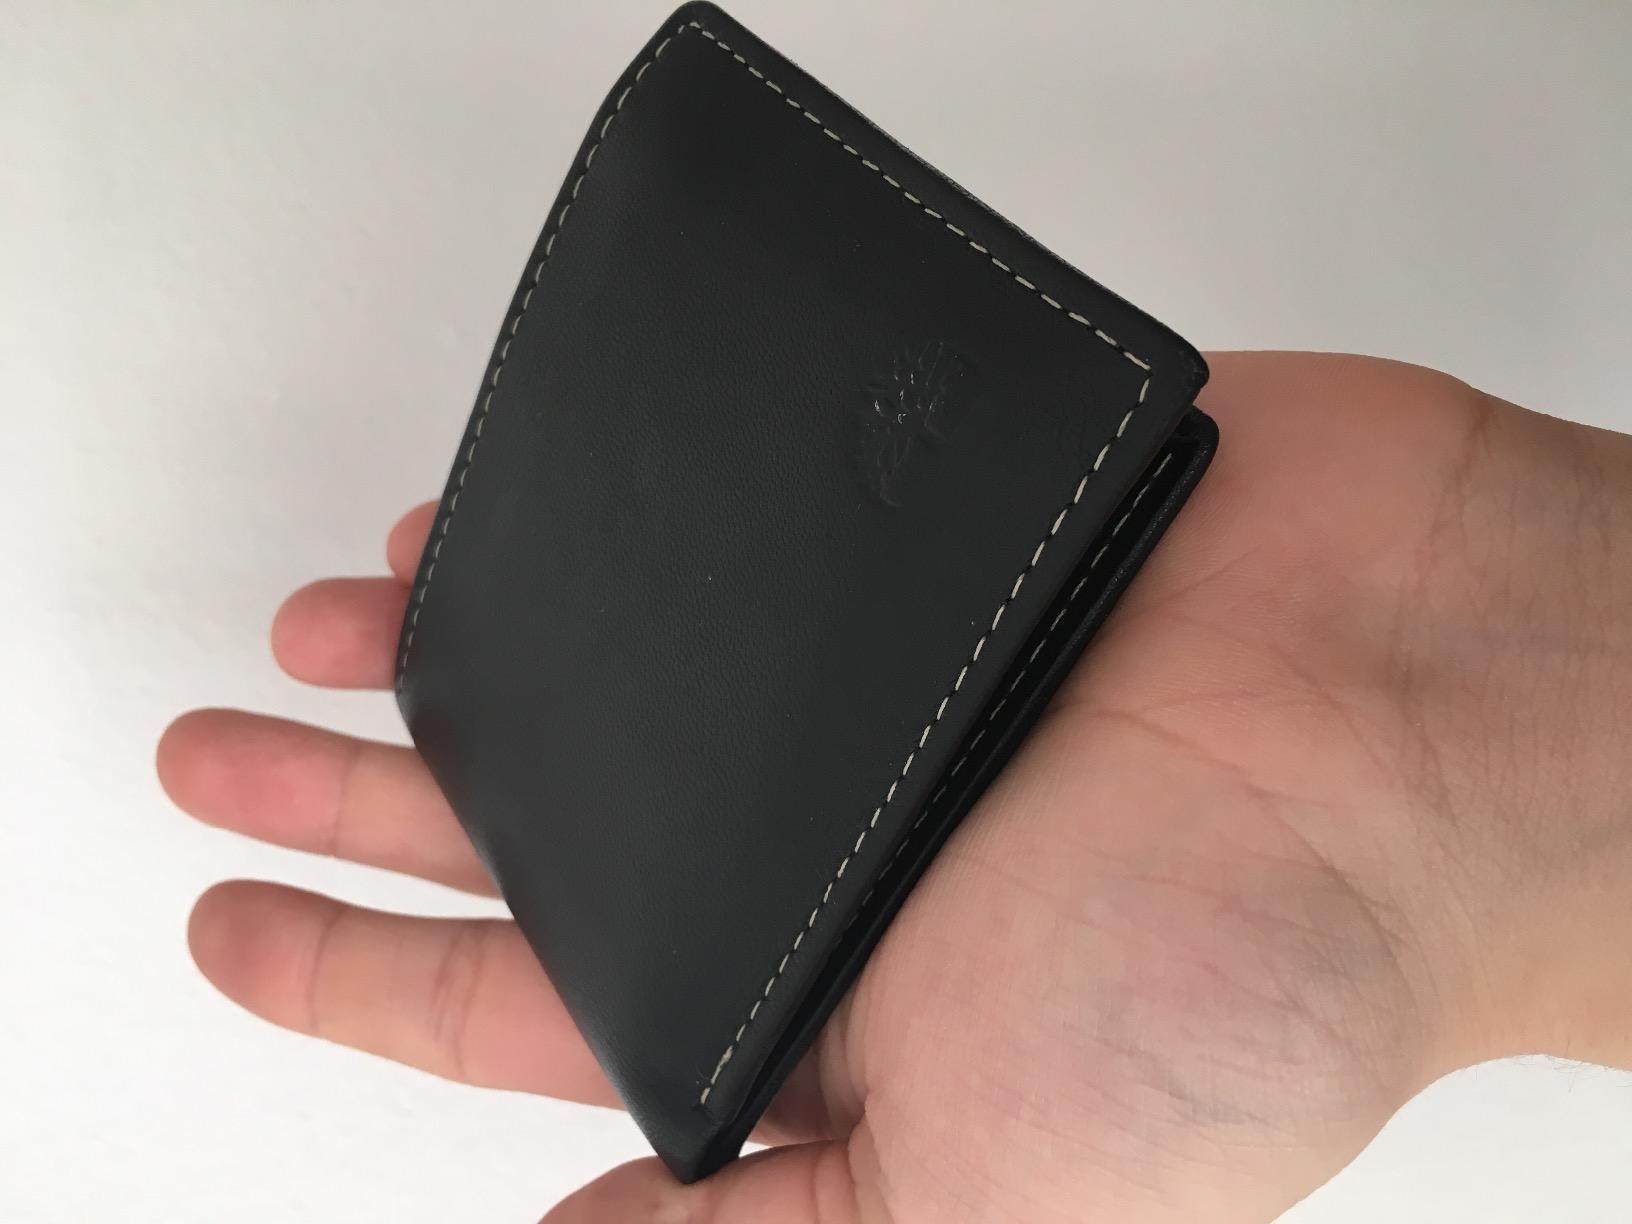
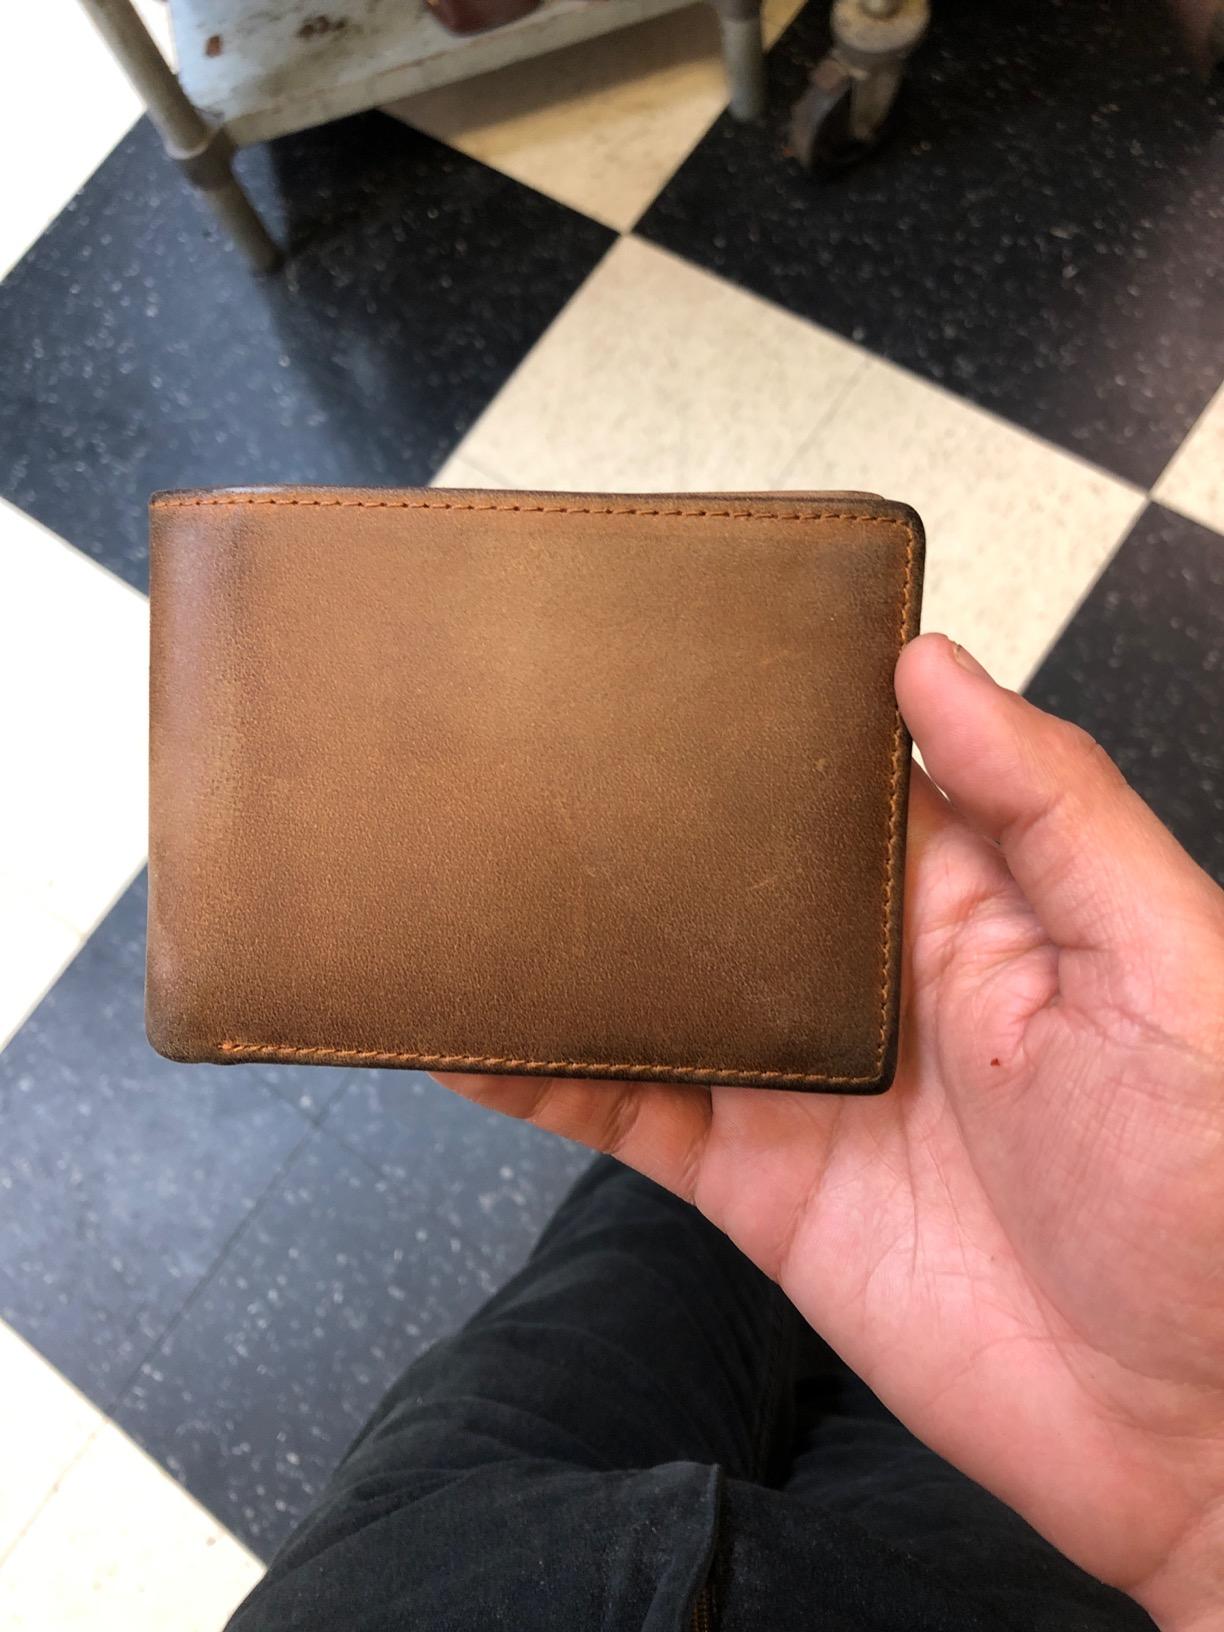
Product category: accessories_wallet
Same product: no